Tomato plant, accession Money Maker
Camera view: vertical (180 deg); turntable rotation: 180 degrees
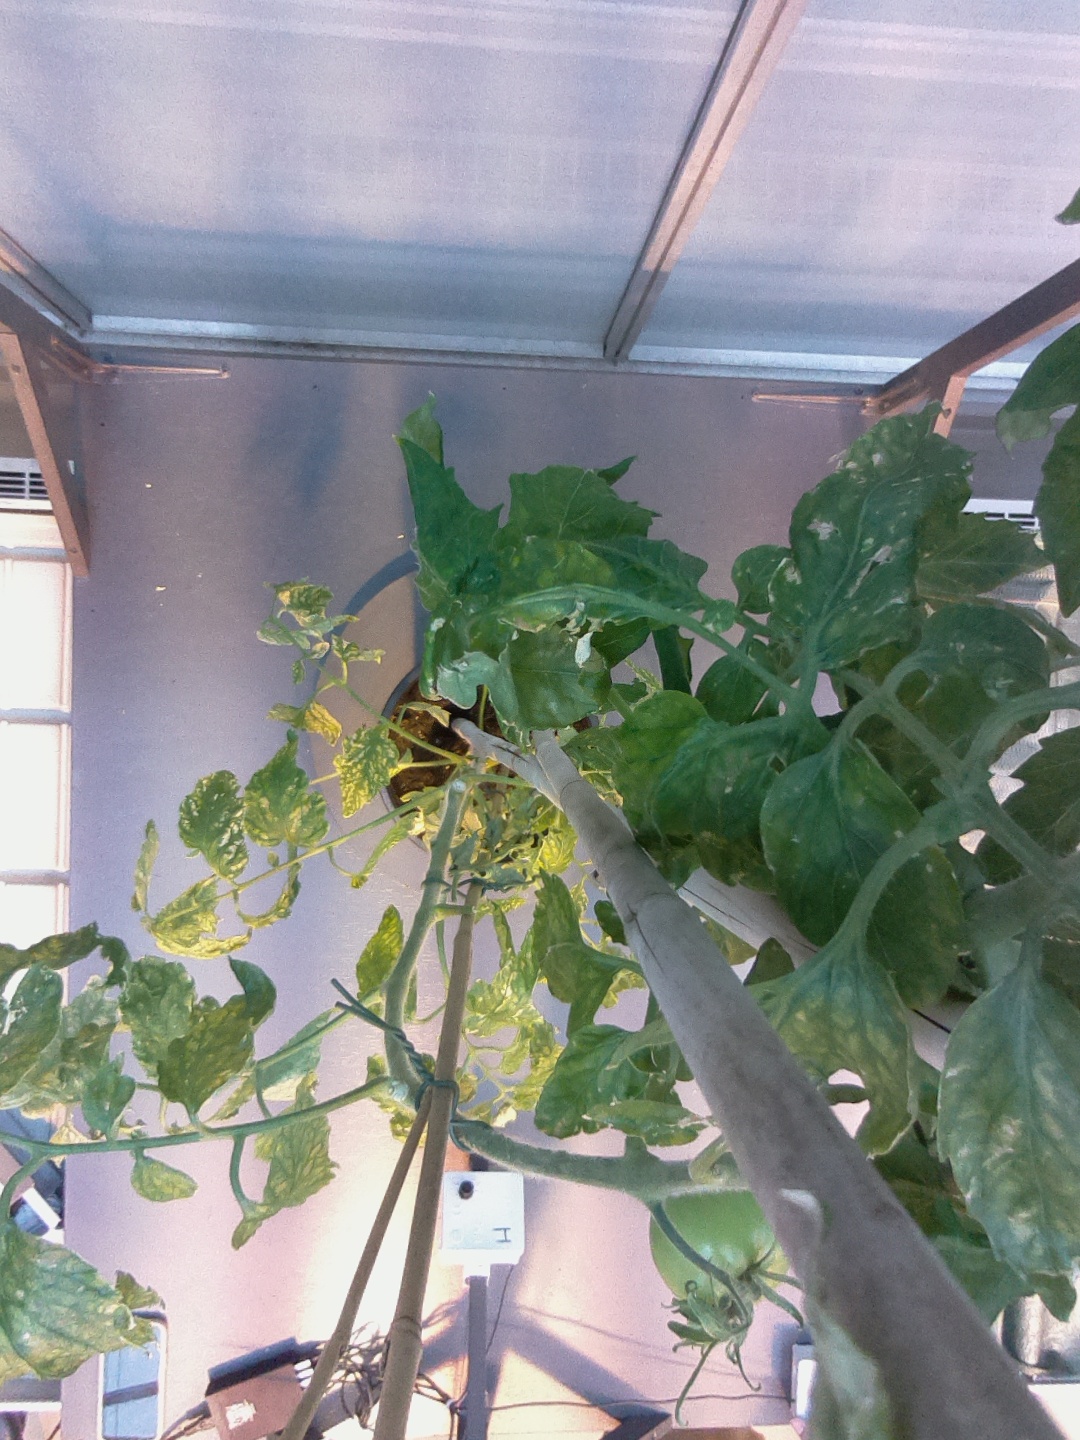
BBCH growth stage 75: 50%-60% of final fruit size